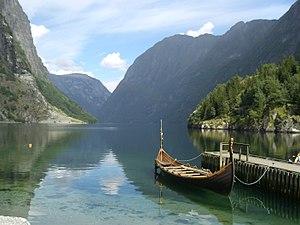
Le Nærøyfjord est un fjord situé sur le territoire de la municipalité de Aurland dans le comté de Vestland en Norvège. Il a une longueur d'environ 20 kilomètres, et est une branche du Sognefjord.